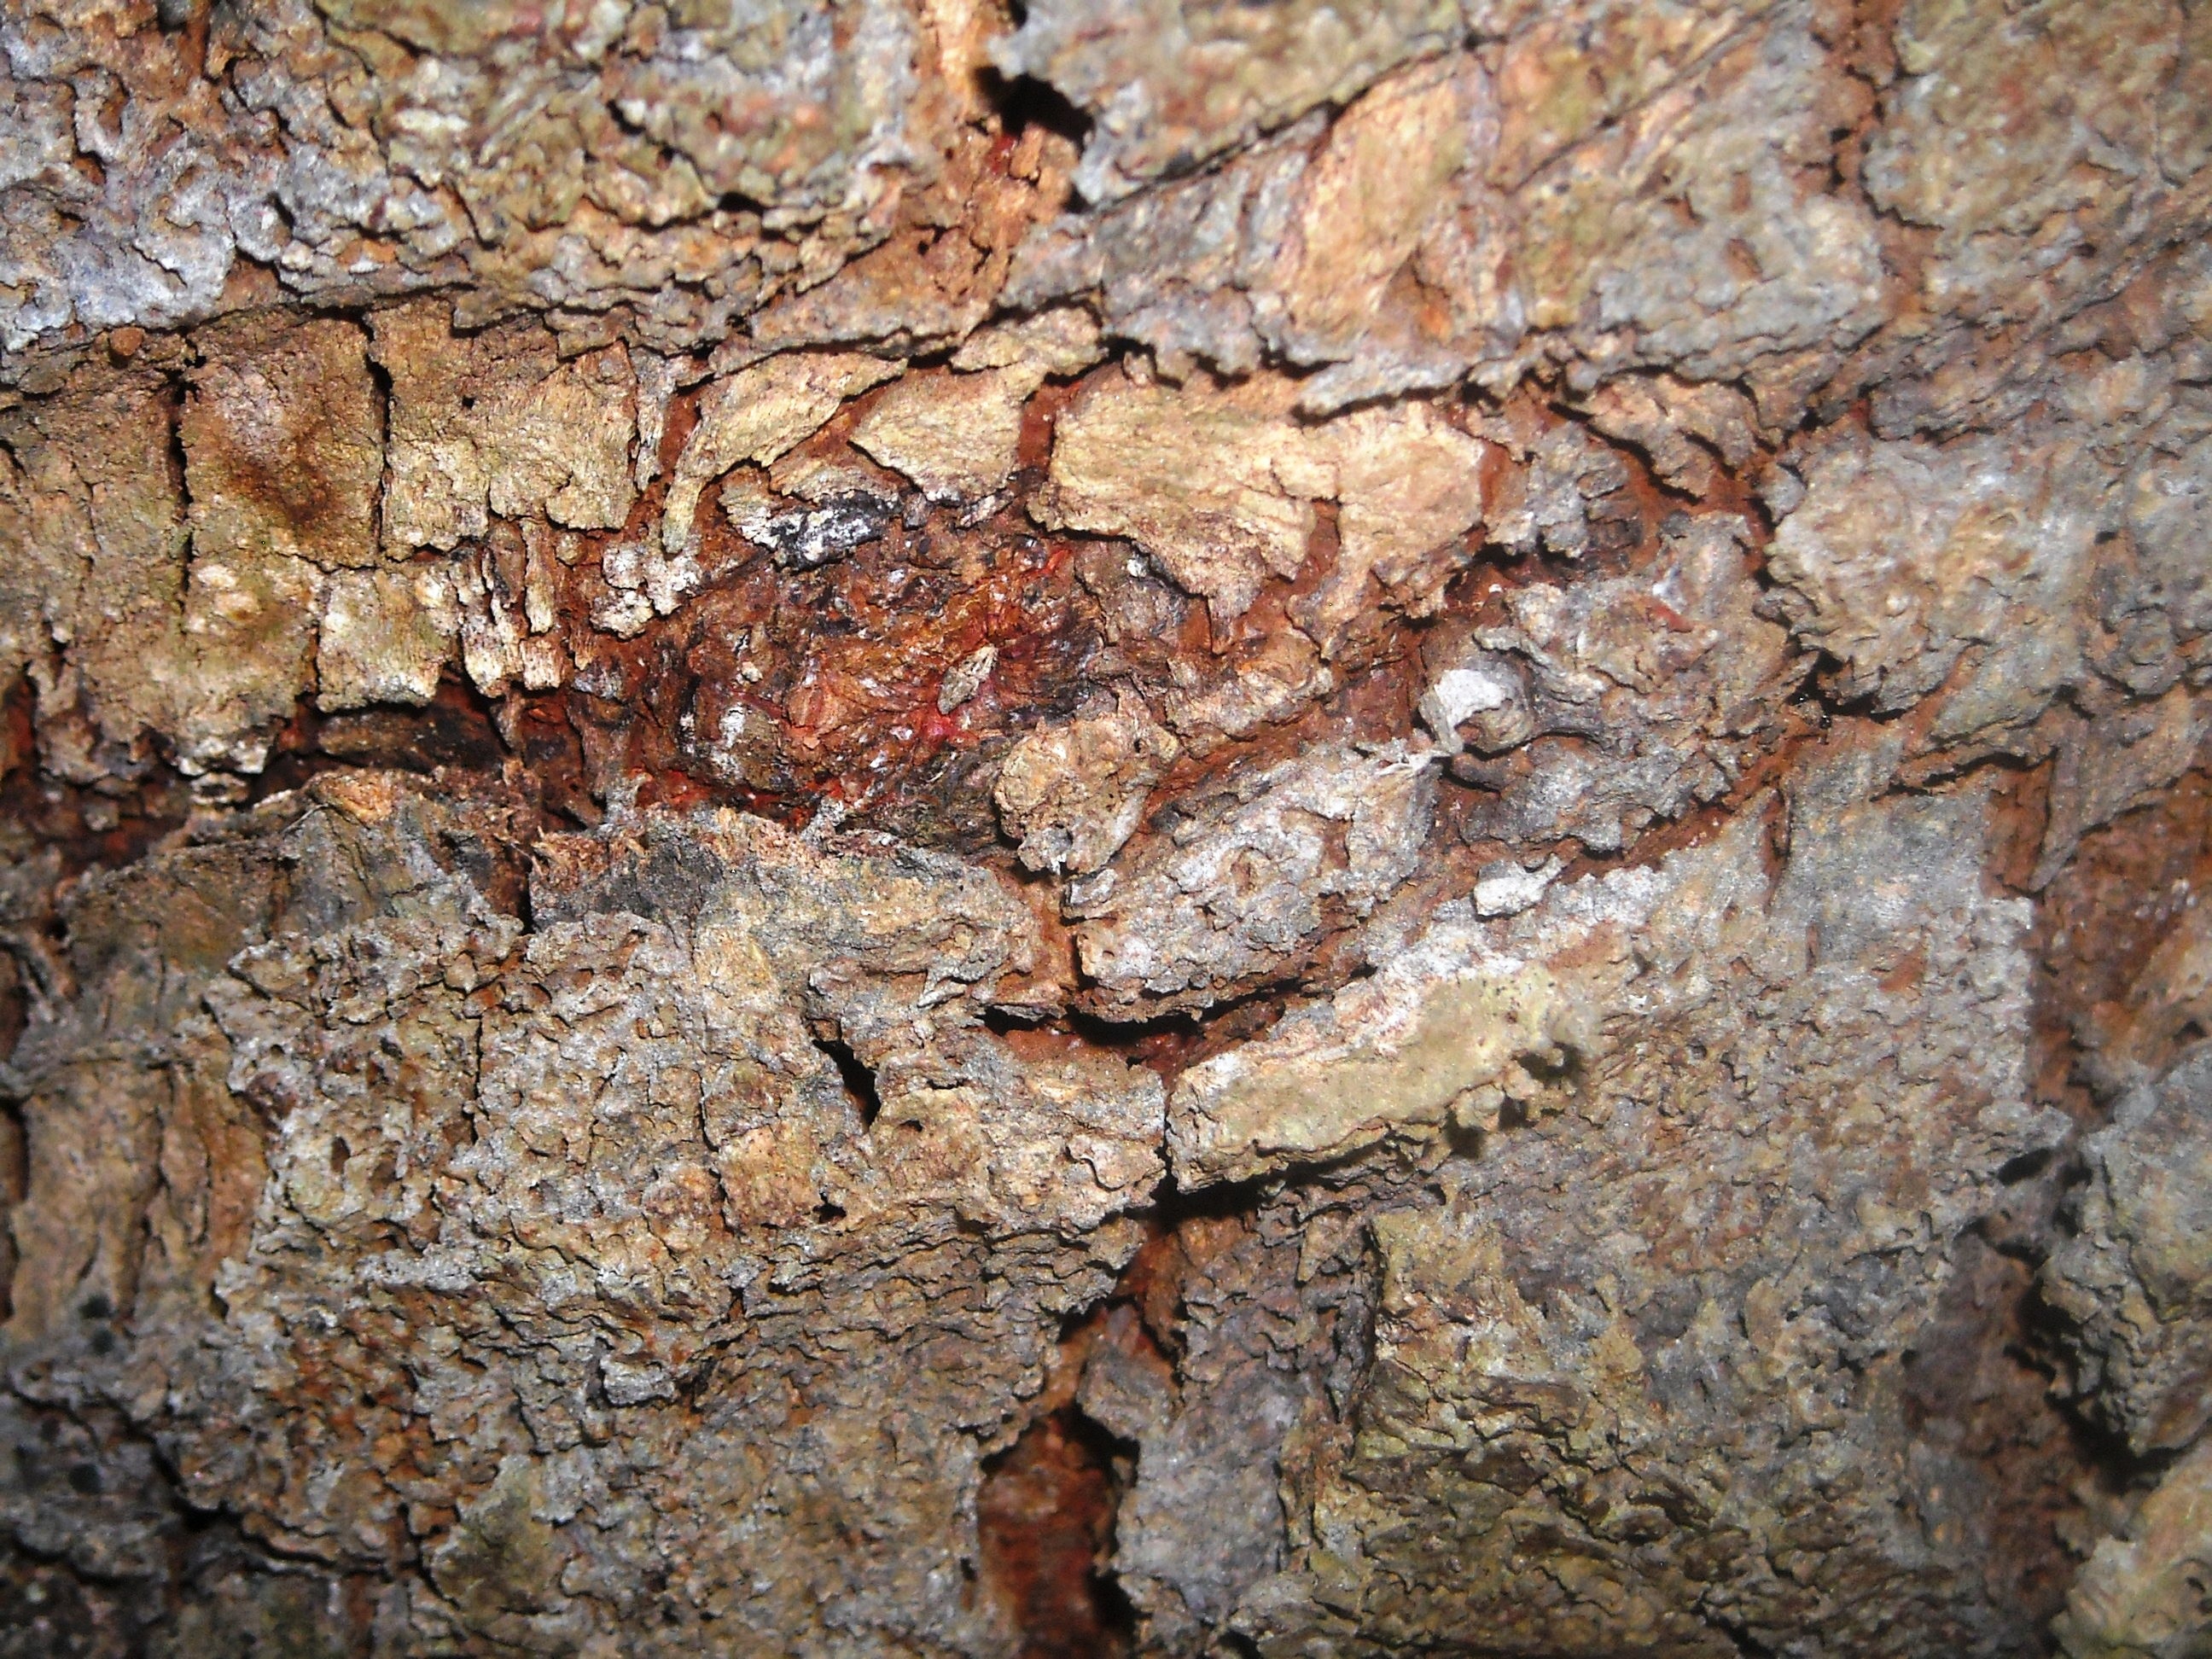
tree, rock, wood, texture, trunk, formation, dry, wildlife, insect, soil, fauna, material, invertebrate, geology, skin, jackfruit